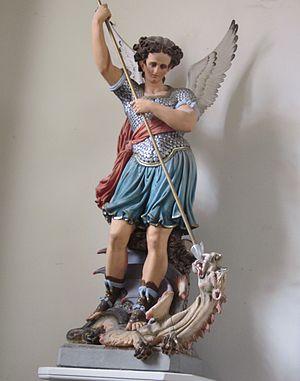
Vannoz (Jura) - église - statue de st Michel
Vannoz est une commune française située dans le département du Jura en région Bourgogne-Franche-Comté. Les habitants se nomment les Vanouillards et Vanouillardes.